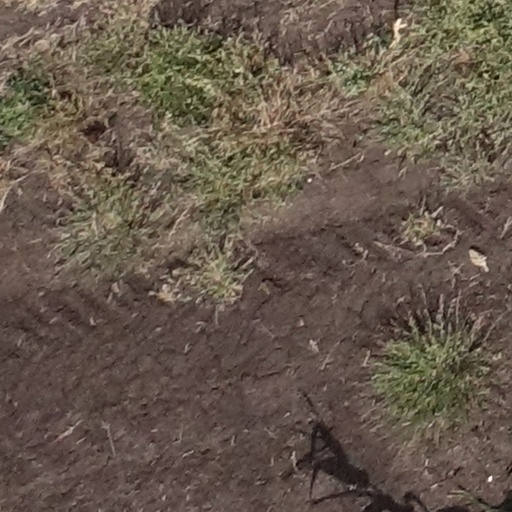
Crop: sorghum